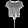
Label: T - shirt / top